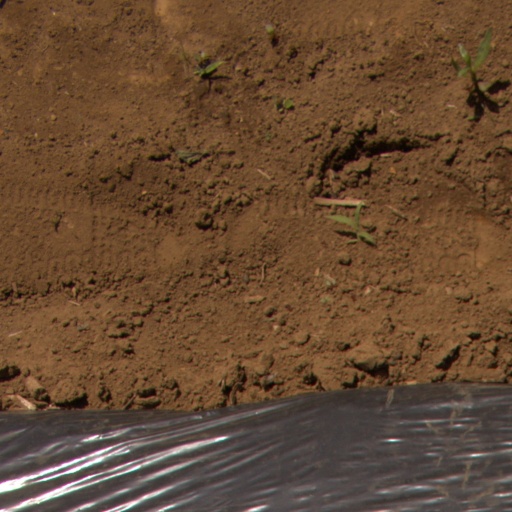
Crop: Jerusalem artichoke